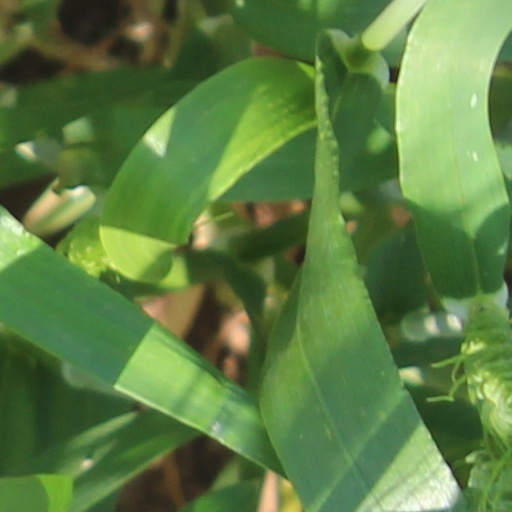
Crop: wheat